Patani Kingdom

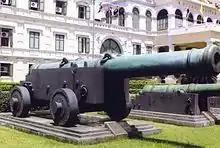

Chinese merchants were important in the rise of Patani as a regional trade center. Chinese, Malay and Siamese merchants traded throughout the area, as well as Persians, Indians and Arabs. They were joined by others including the Portuguese in 1516, the Japanese in 1592, the Dutch in 1602, the English in 1612. The period of prosperity lasted between 1584 and 1688. Many Chinese also moved to Patani, perhaps due to the activity of Chinese pirate Lin Daoqian. A 1603 Dutch report by Jacob van Neck estimated that there may be as many Chinese in Patani as there were native Malays, and that they were responsible for most of the commercial activity of Patani. In 1619, John Jourdain, the East India Company's chief factor at Bantam was killed off the coast of Patani by the Dutch. Ships were also lost, which eventually led to the withdrawal of the English from Patani.